Arcturus

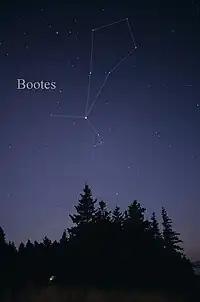
Arcturus is the brightest star in the constellation of Boötes.

With an apparent visual magnitude of −0.05, Arcturus is the brightest star in the northern celestial hemisphere and the fourth-brightest star in the night sky, after Sirius (−1.46 apparent magnitude), Canopus (−0.72) and α Centauri (combined magnitude of −0.27). However, α Centauri AB is a binary star, whose components are each fainter than Arcturus. This makes Arcturus the third-brightest individual star, just ahead of α Centauri A (officially named "Rigil Kentaurus"), whose apparent magnitude . Arcturus has been seen at or just before sunset with the naked eye.